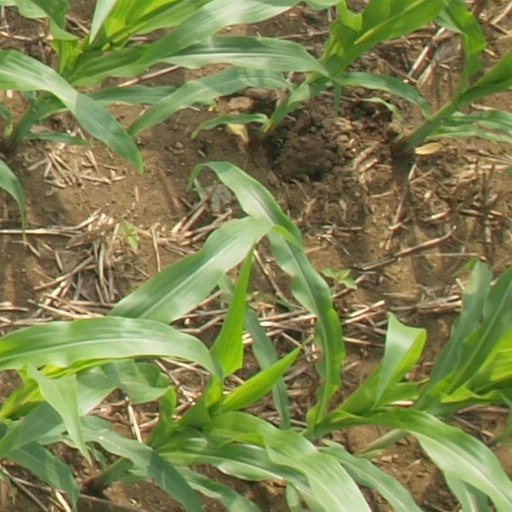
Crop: maize; corn